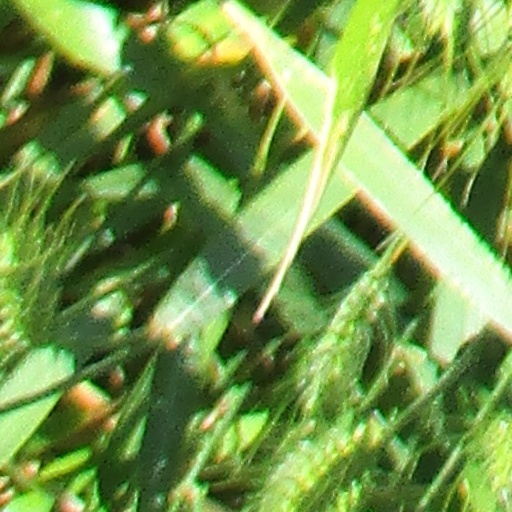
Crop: wheat